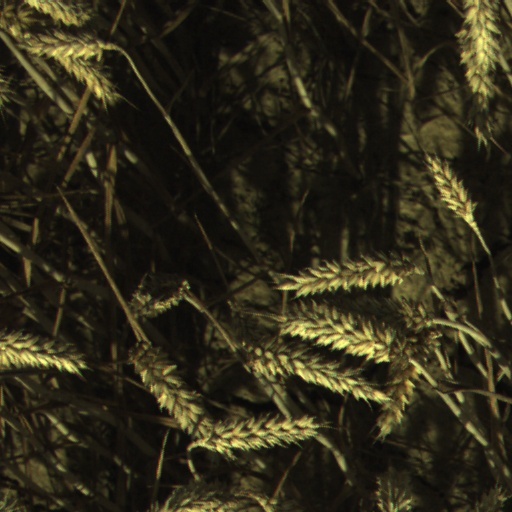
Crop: wheat